Sky position (RA, Dec in degrees): 187.748, 25.562
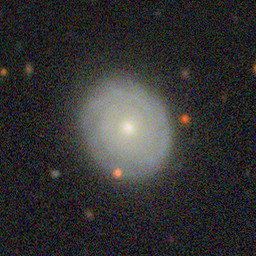
Galaxy morphology: Unbarred Tight Spiral Galaxies